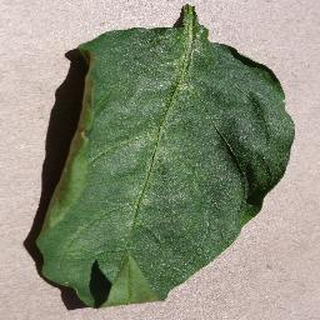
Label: healthy_bell_pepper